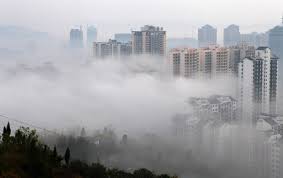
Weather: foggy or hazy